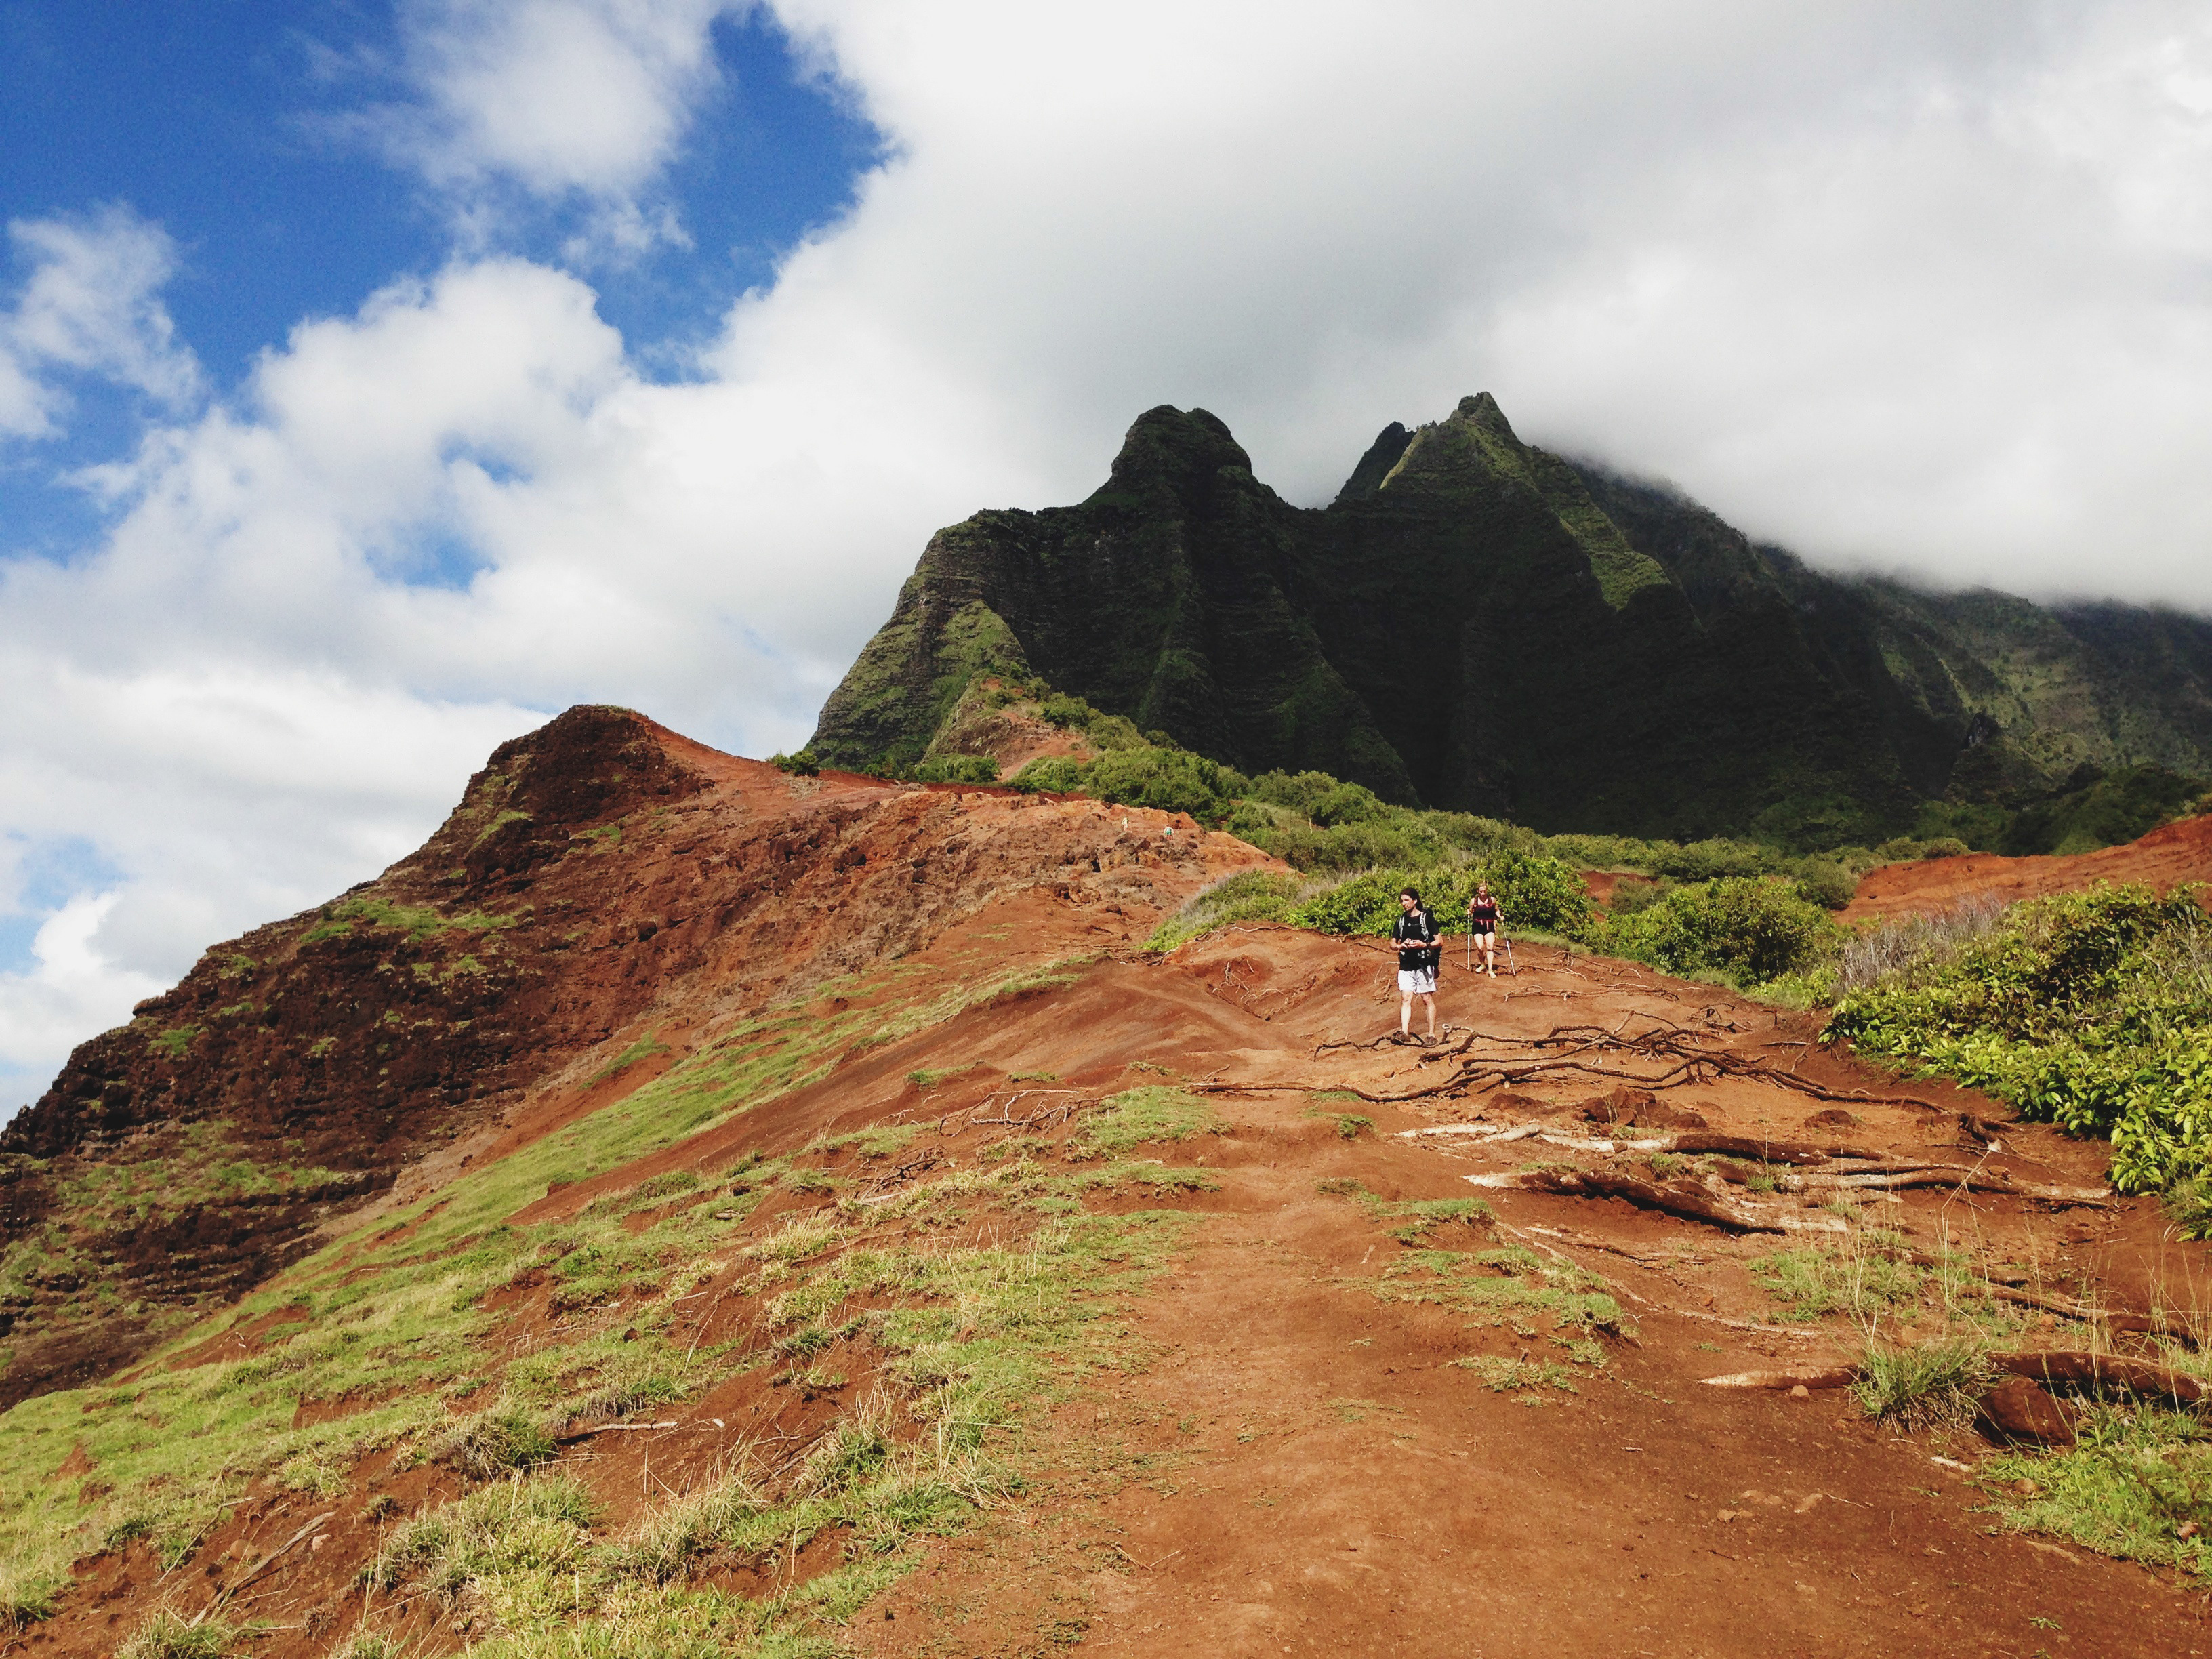
landscape, nature, rock, wilderness, walking, mountain, people, hiking, trail, hill, adventure, mountain range, cliff, soil, highland, terrain, ridge, summit, outdoors, clouds, geology, plateau, wanderlust, fell, loch, trails, landform, mountain pass, geographical feature, mountainous landforms, public domain images